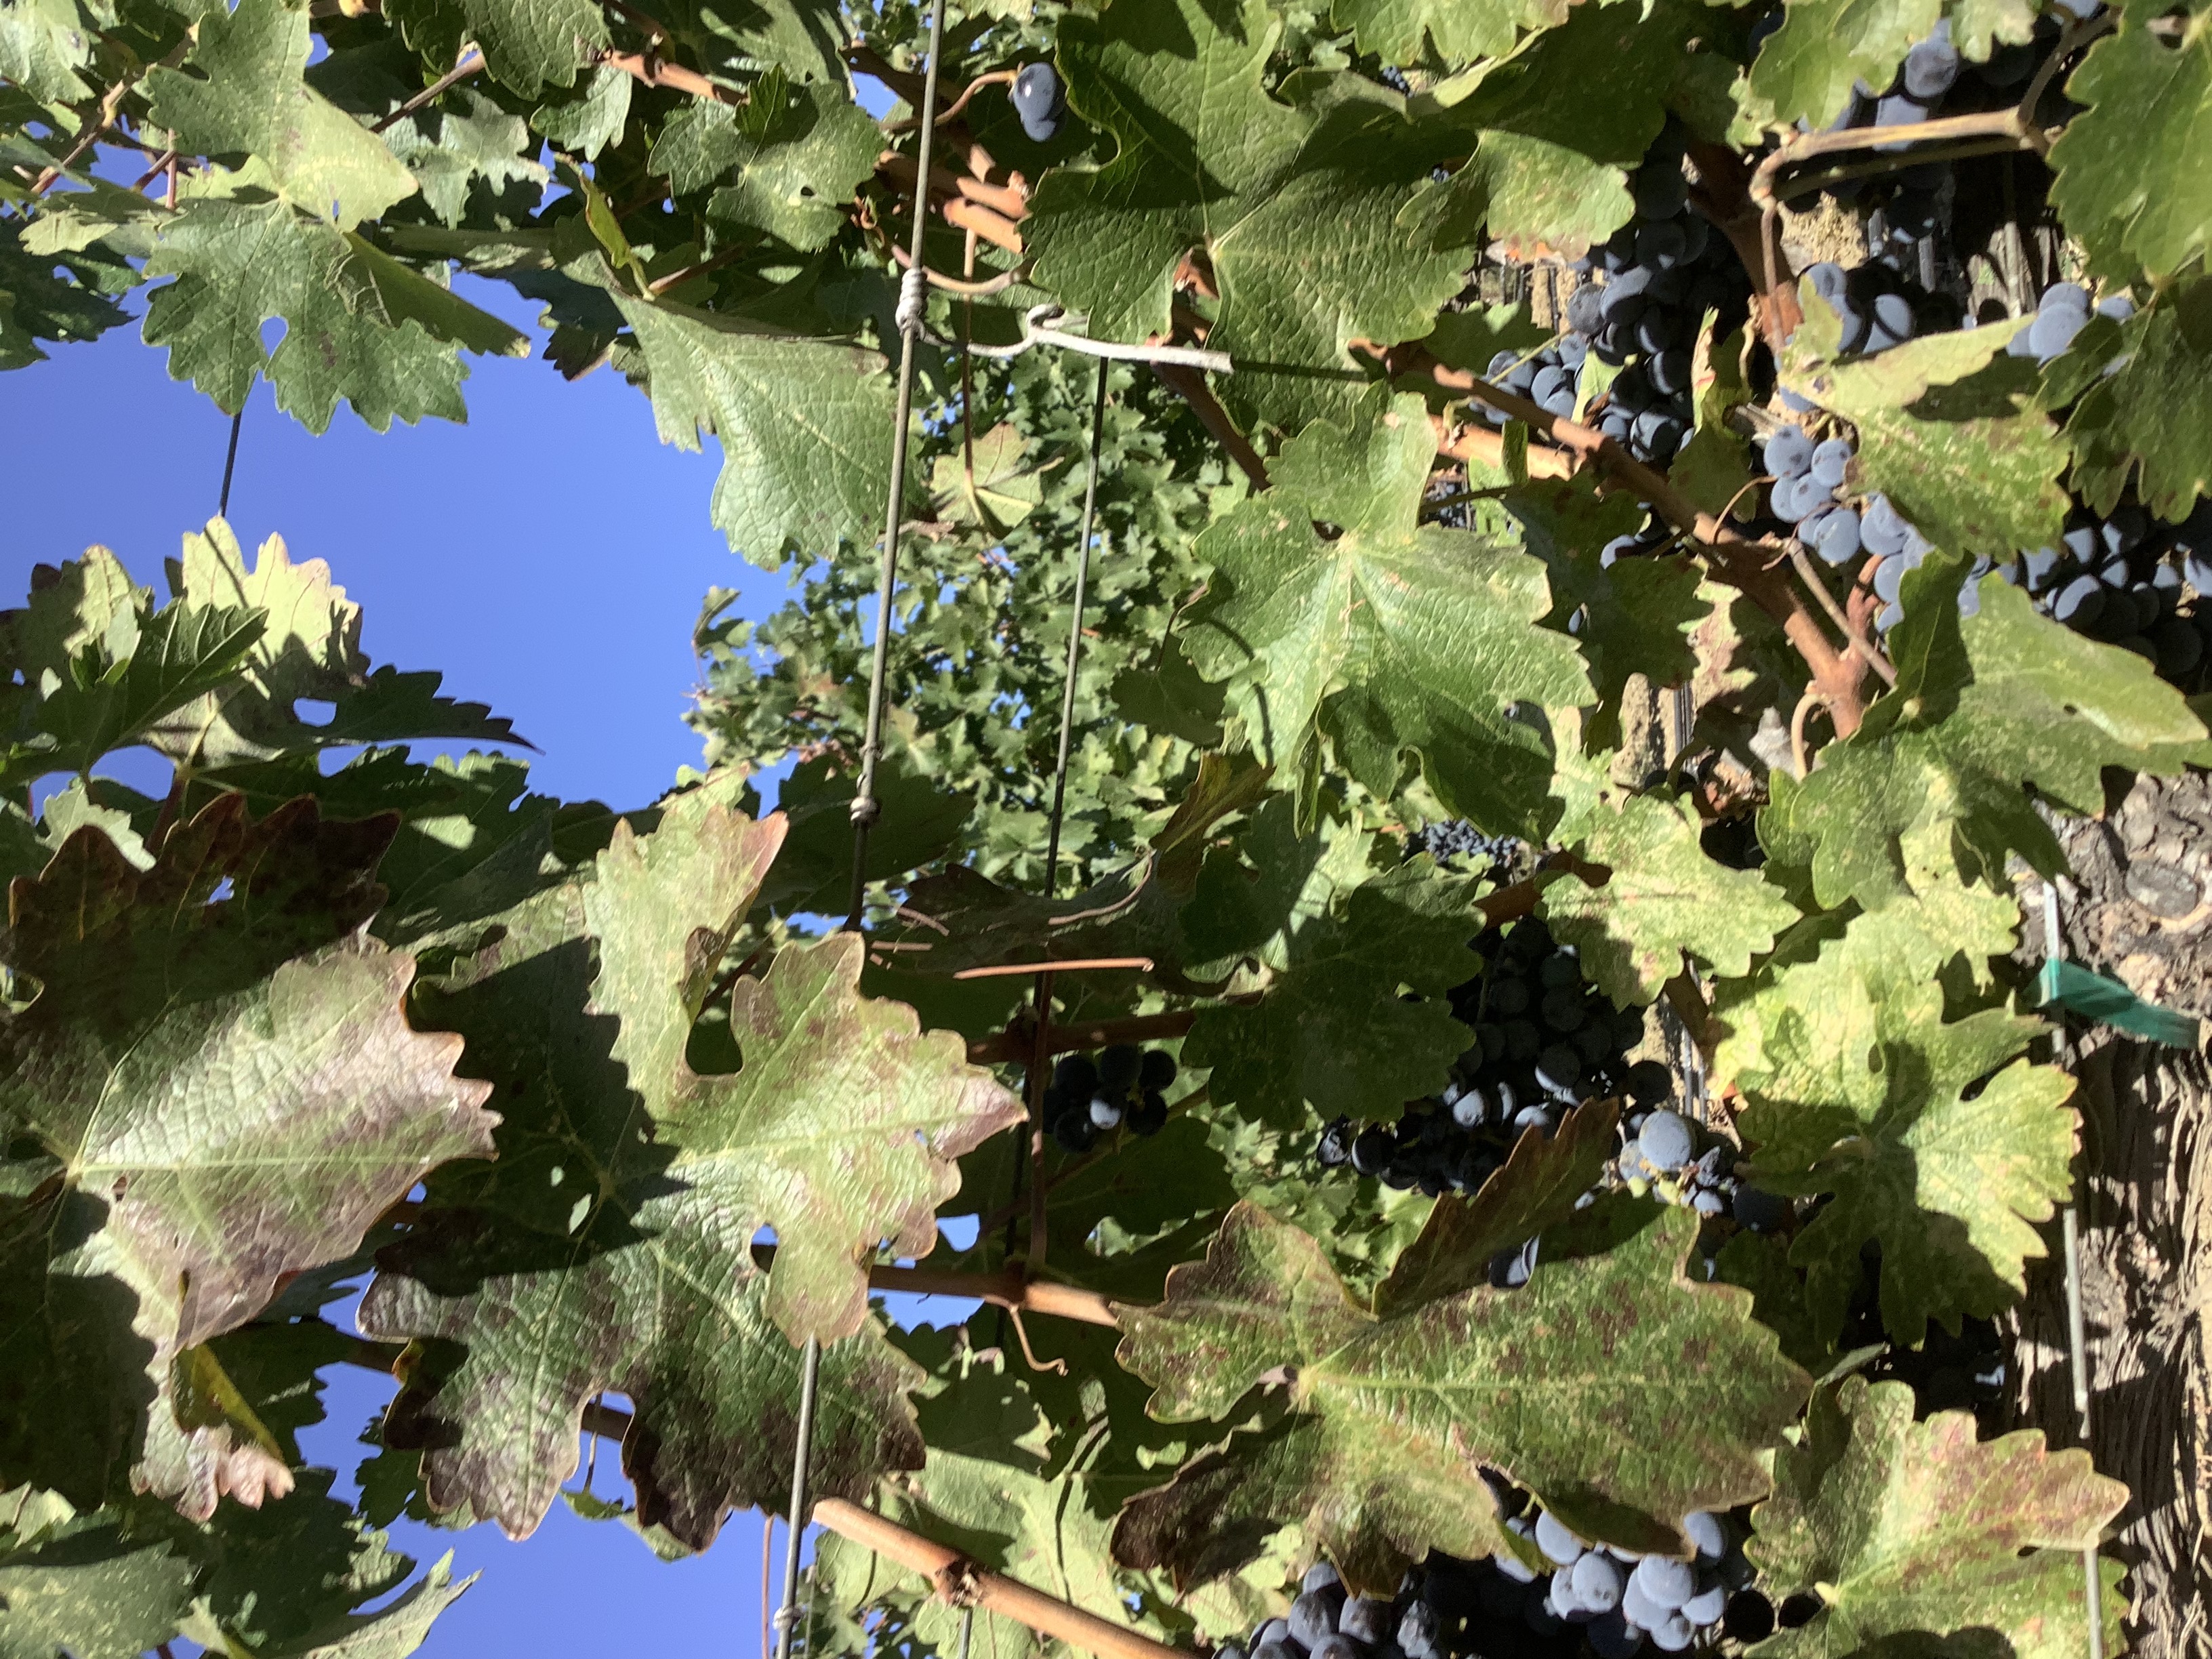
Label: Red Blotch